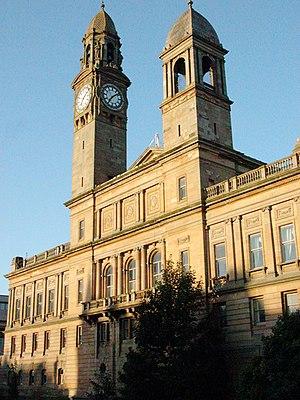
Paisley est une ville d'Écosse située dans les Lowlands d'Écosse. Elle est située de chaque côté de la rivière Cart, au nord de Gleniffer Braes, approximativement à 11,1 kilomètres à l'ouest-sud-ouest de Glasgow. C'est le centre administratif du council area, de la région de lieutenance et ancien comté de Renfrewshire. De 1975 à 1996, elle était la capitale administrative du district de Renfrew, au sein de la région du Strathclyde.